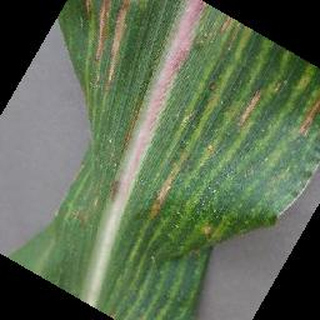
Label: corn_cercospora_leaf_spot